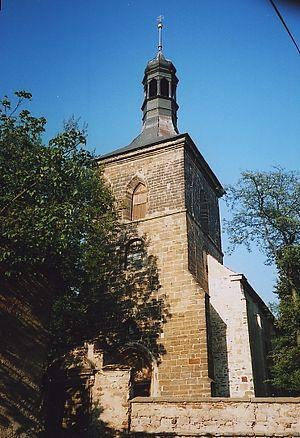
Kmetiněves est une commune du district de Kladno, dans la région de Bohême-Centrale, en Tchéquie. Sa population s'élevait à 294 habitants en 2020.